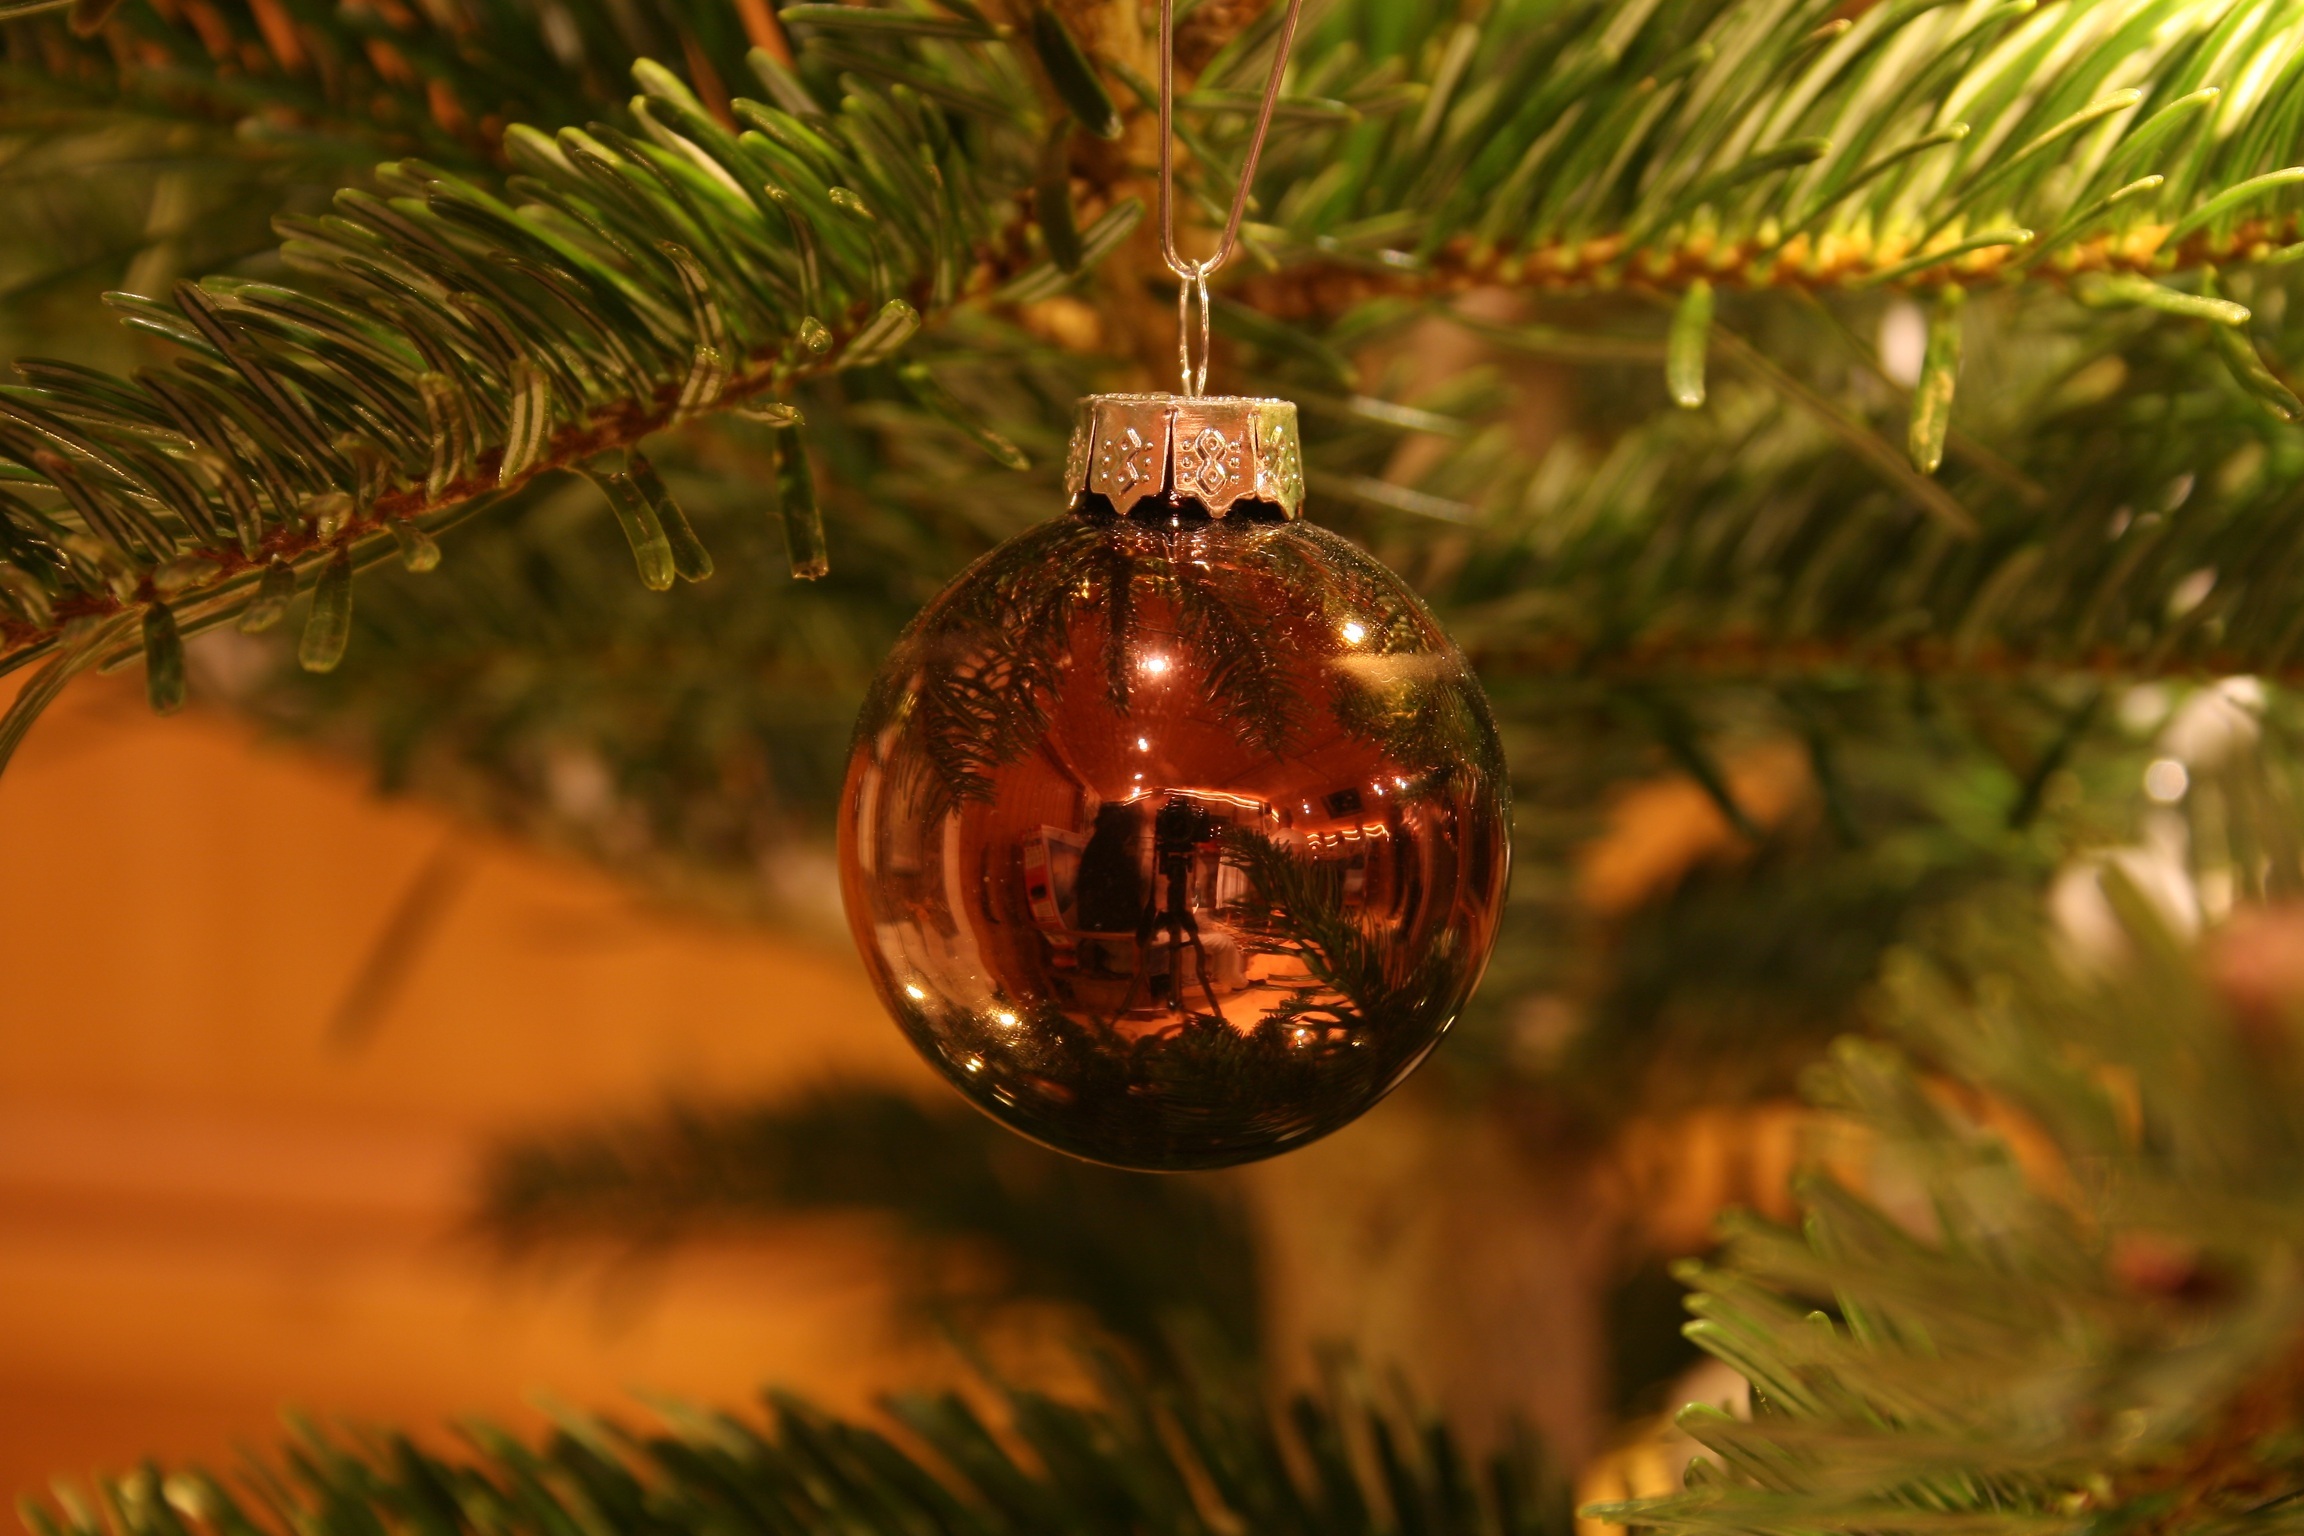
tree, branch, snow, light, plant, decoration, green, red, holiday, christmas, fir, lighting, christmas tree, festive, sparkle, deco, conifer, advent, christmas decoration, gifts, christmas time, jewellery, background, spruce, contemplative, balls, marvel, glass ball, christmas motif, macro photography, christmas decorations, christmas card, christmas ornaments, christmas greeting, tannenzweig, christmas present, woody plant, land plant